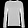
Label: Pullover